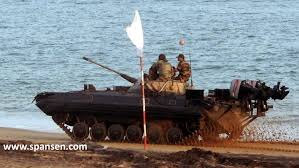
Label: BMP